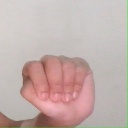
अक्षर: ठ